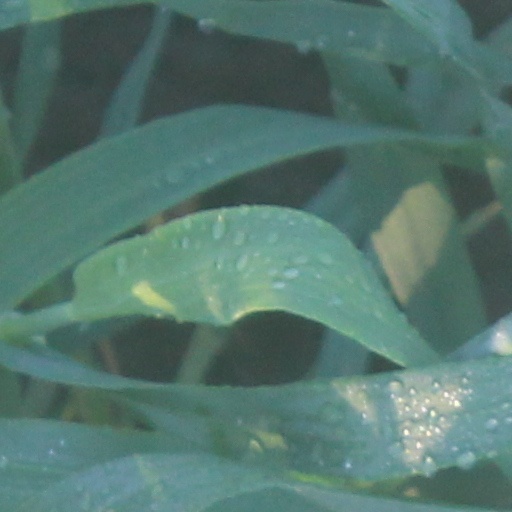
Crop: wheat